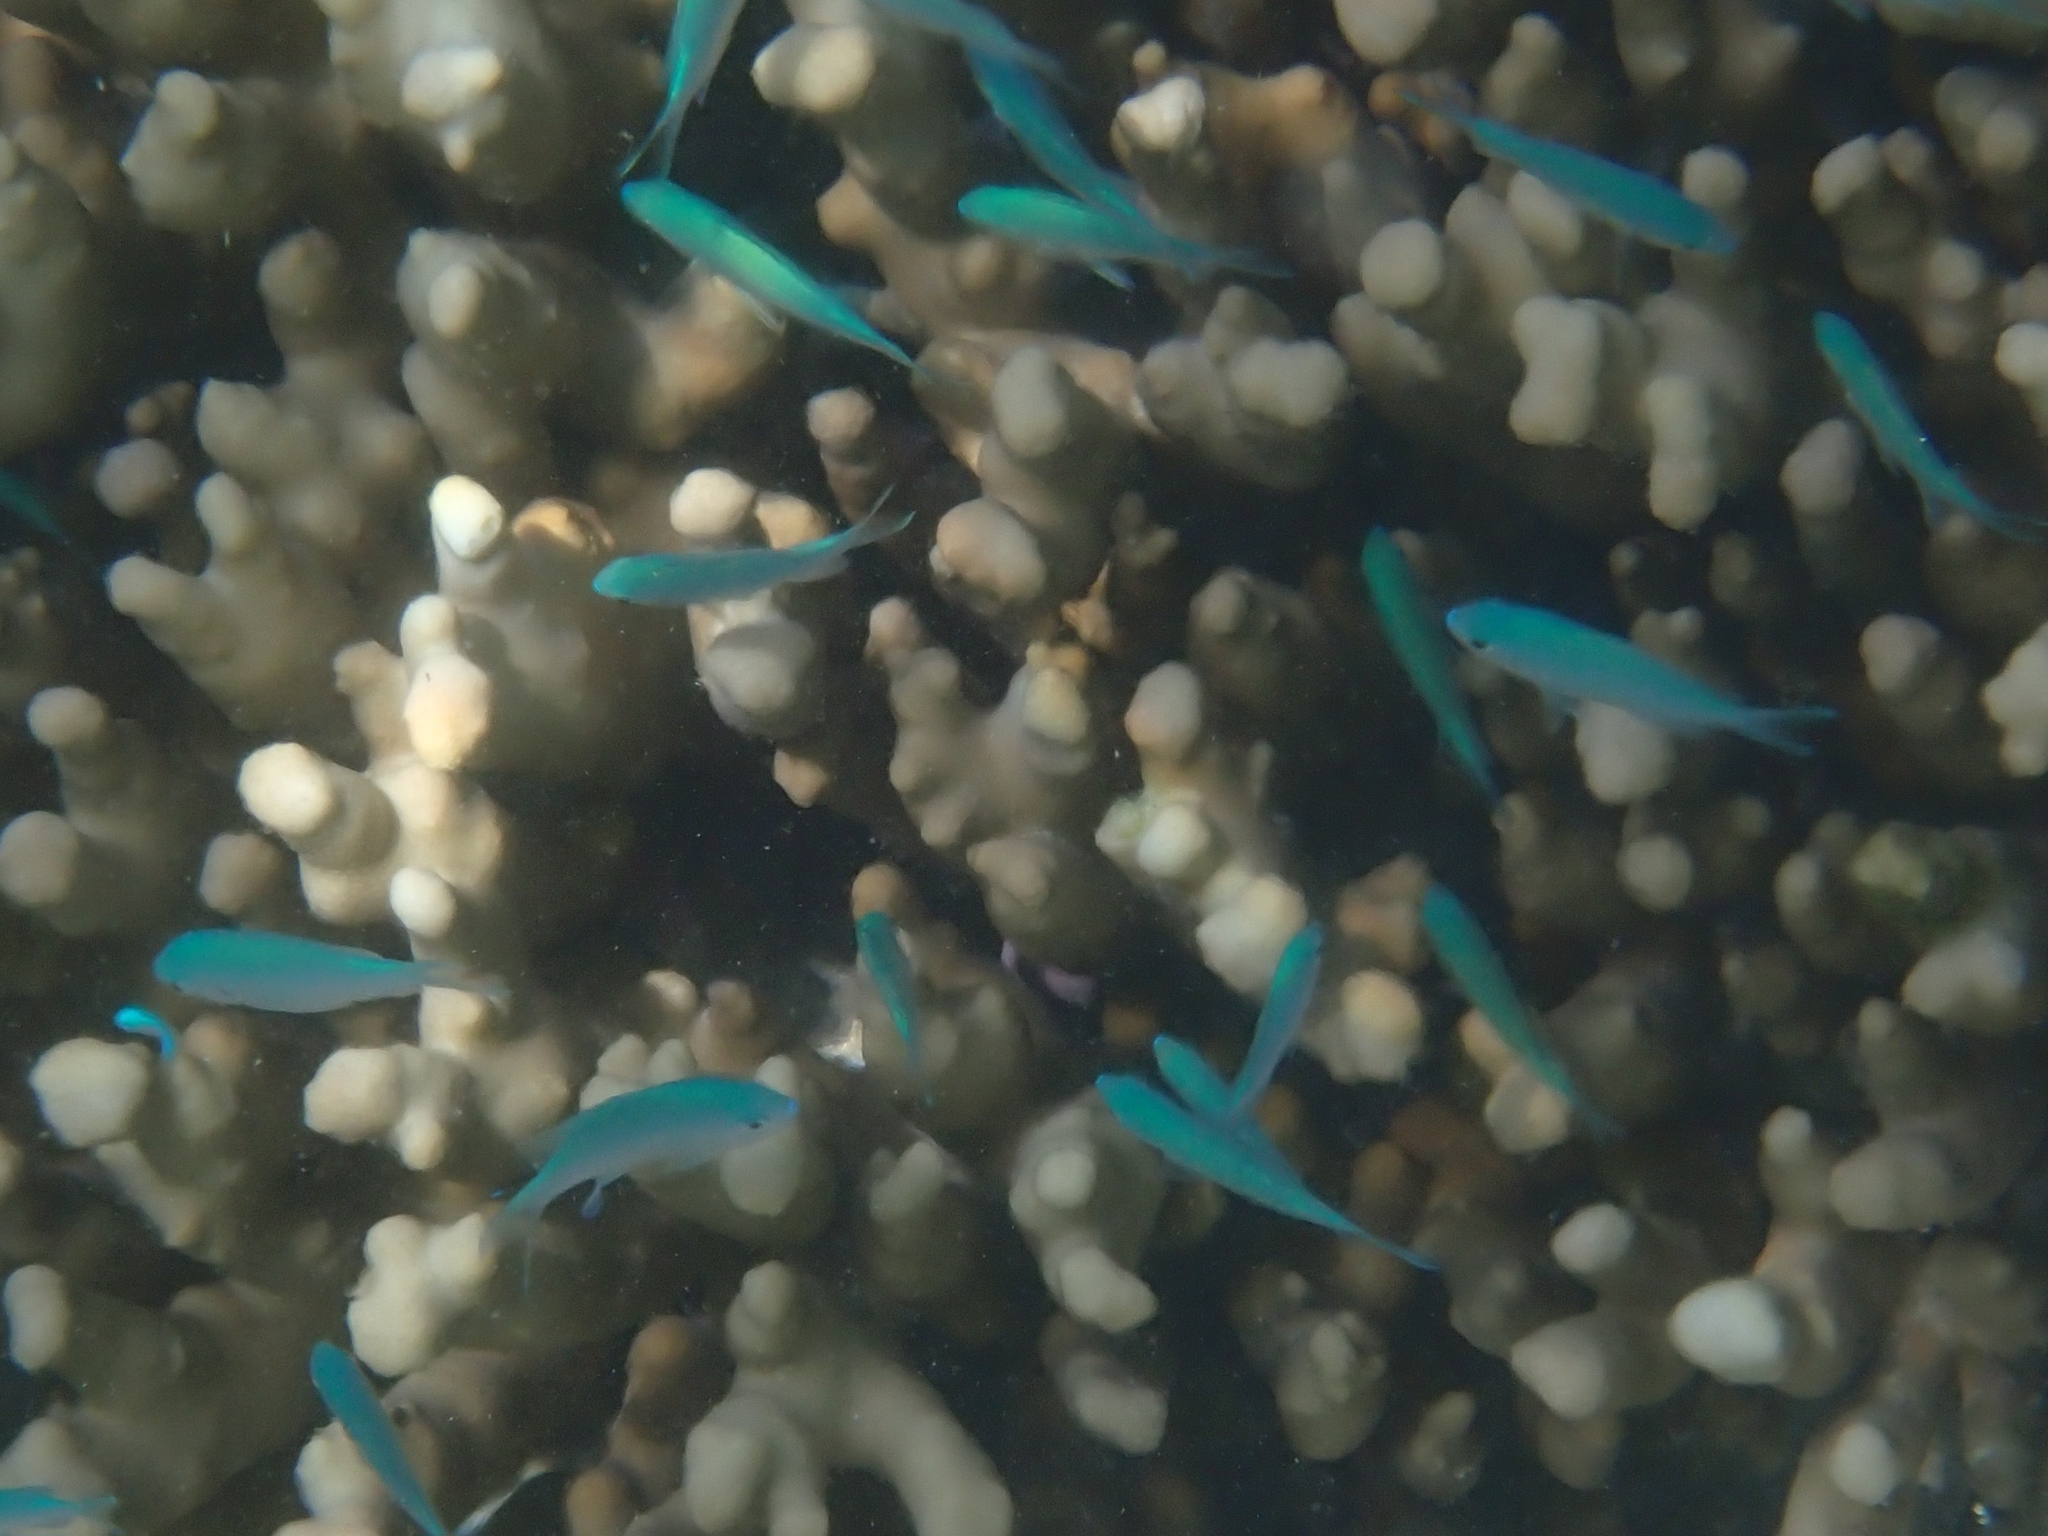
Chromis viridis (Blue-green Chromis)